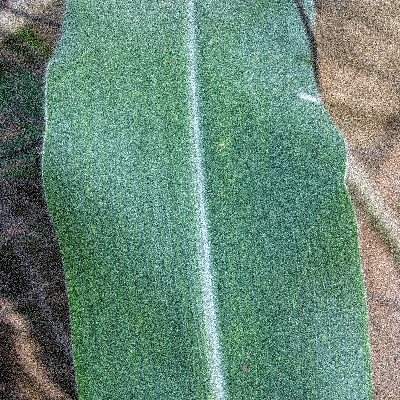
Label: Corn_(Maize)___Leaf_Spot